Ernest Gustave Girardot

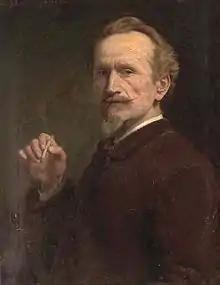

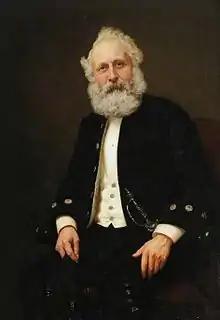

Ernest Gustave Girardot (1840–1904) was born into a well-known artistic French family and worked as a genre and portrait painter throughout his life. His portraits of Tennyson and Lady Lytton are held in high regard.